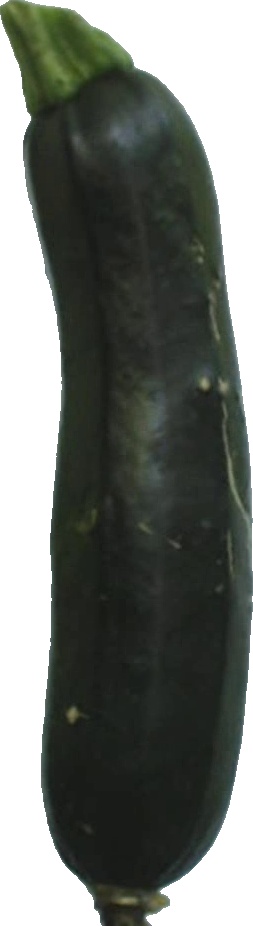
Label: zucchini_dark_1